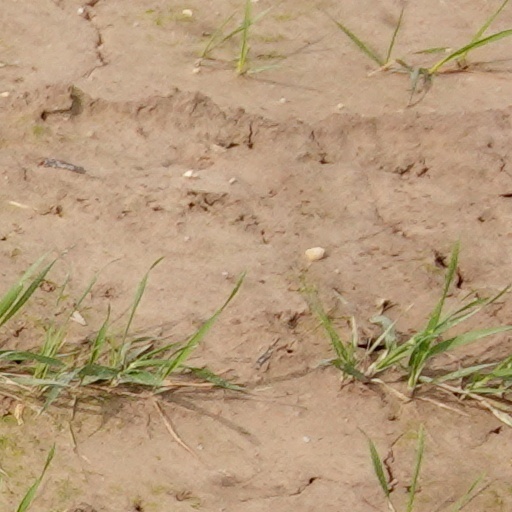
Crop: wheat